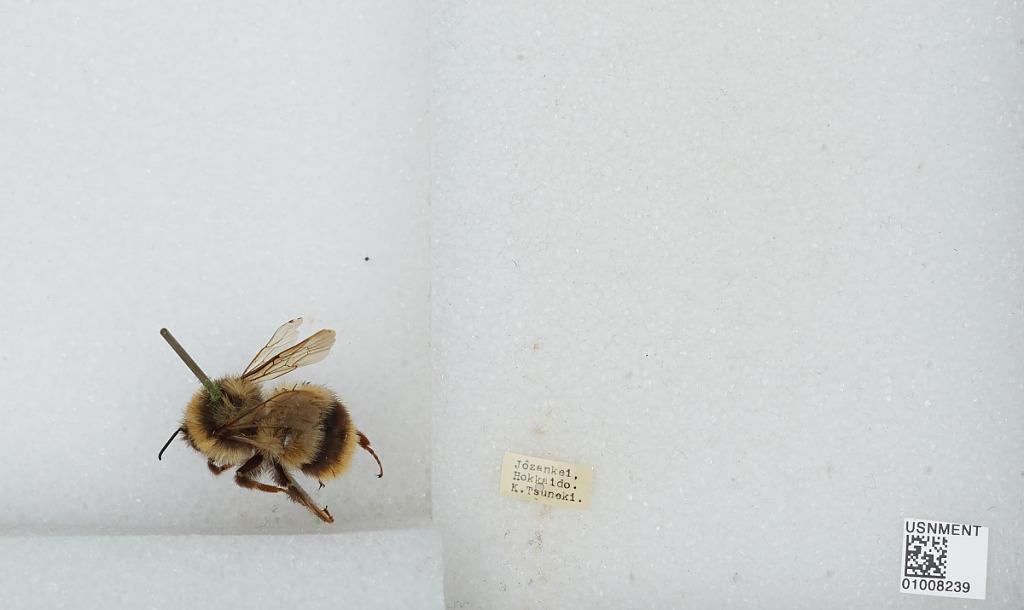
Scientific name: Bombus (Bombus) ignitus Smith
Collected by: K. Tsuneki
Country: Japan
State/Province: Hokkaid?
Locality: J?zankei